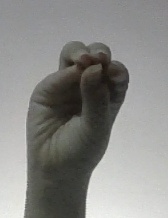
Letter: ha